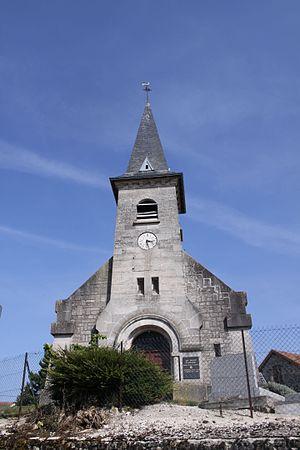
Village Ardennais
Alincourt est une commune française située dans le département des Ardennes, en région Grand Est.